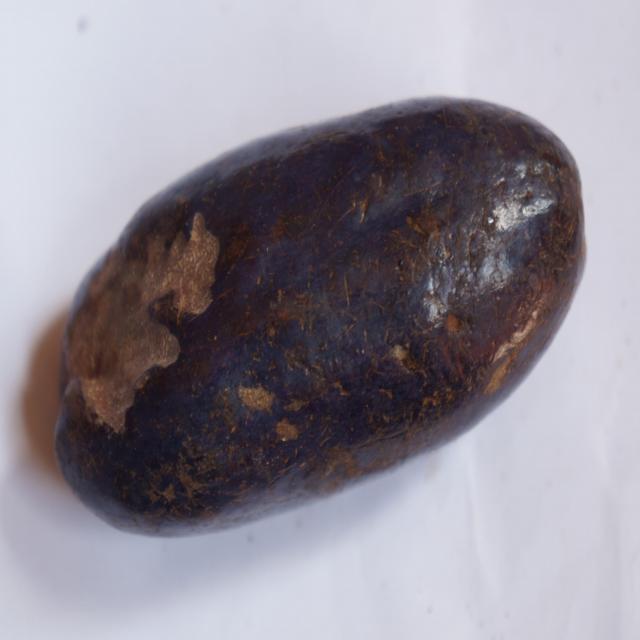
Plum grade: spotted